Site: brandenburg
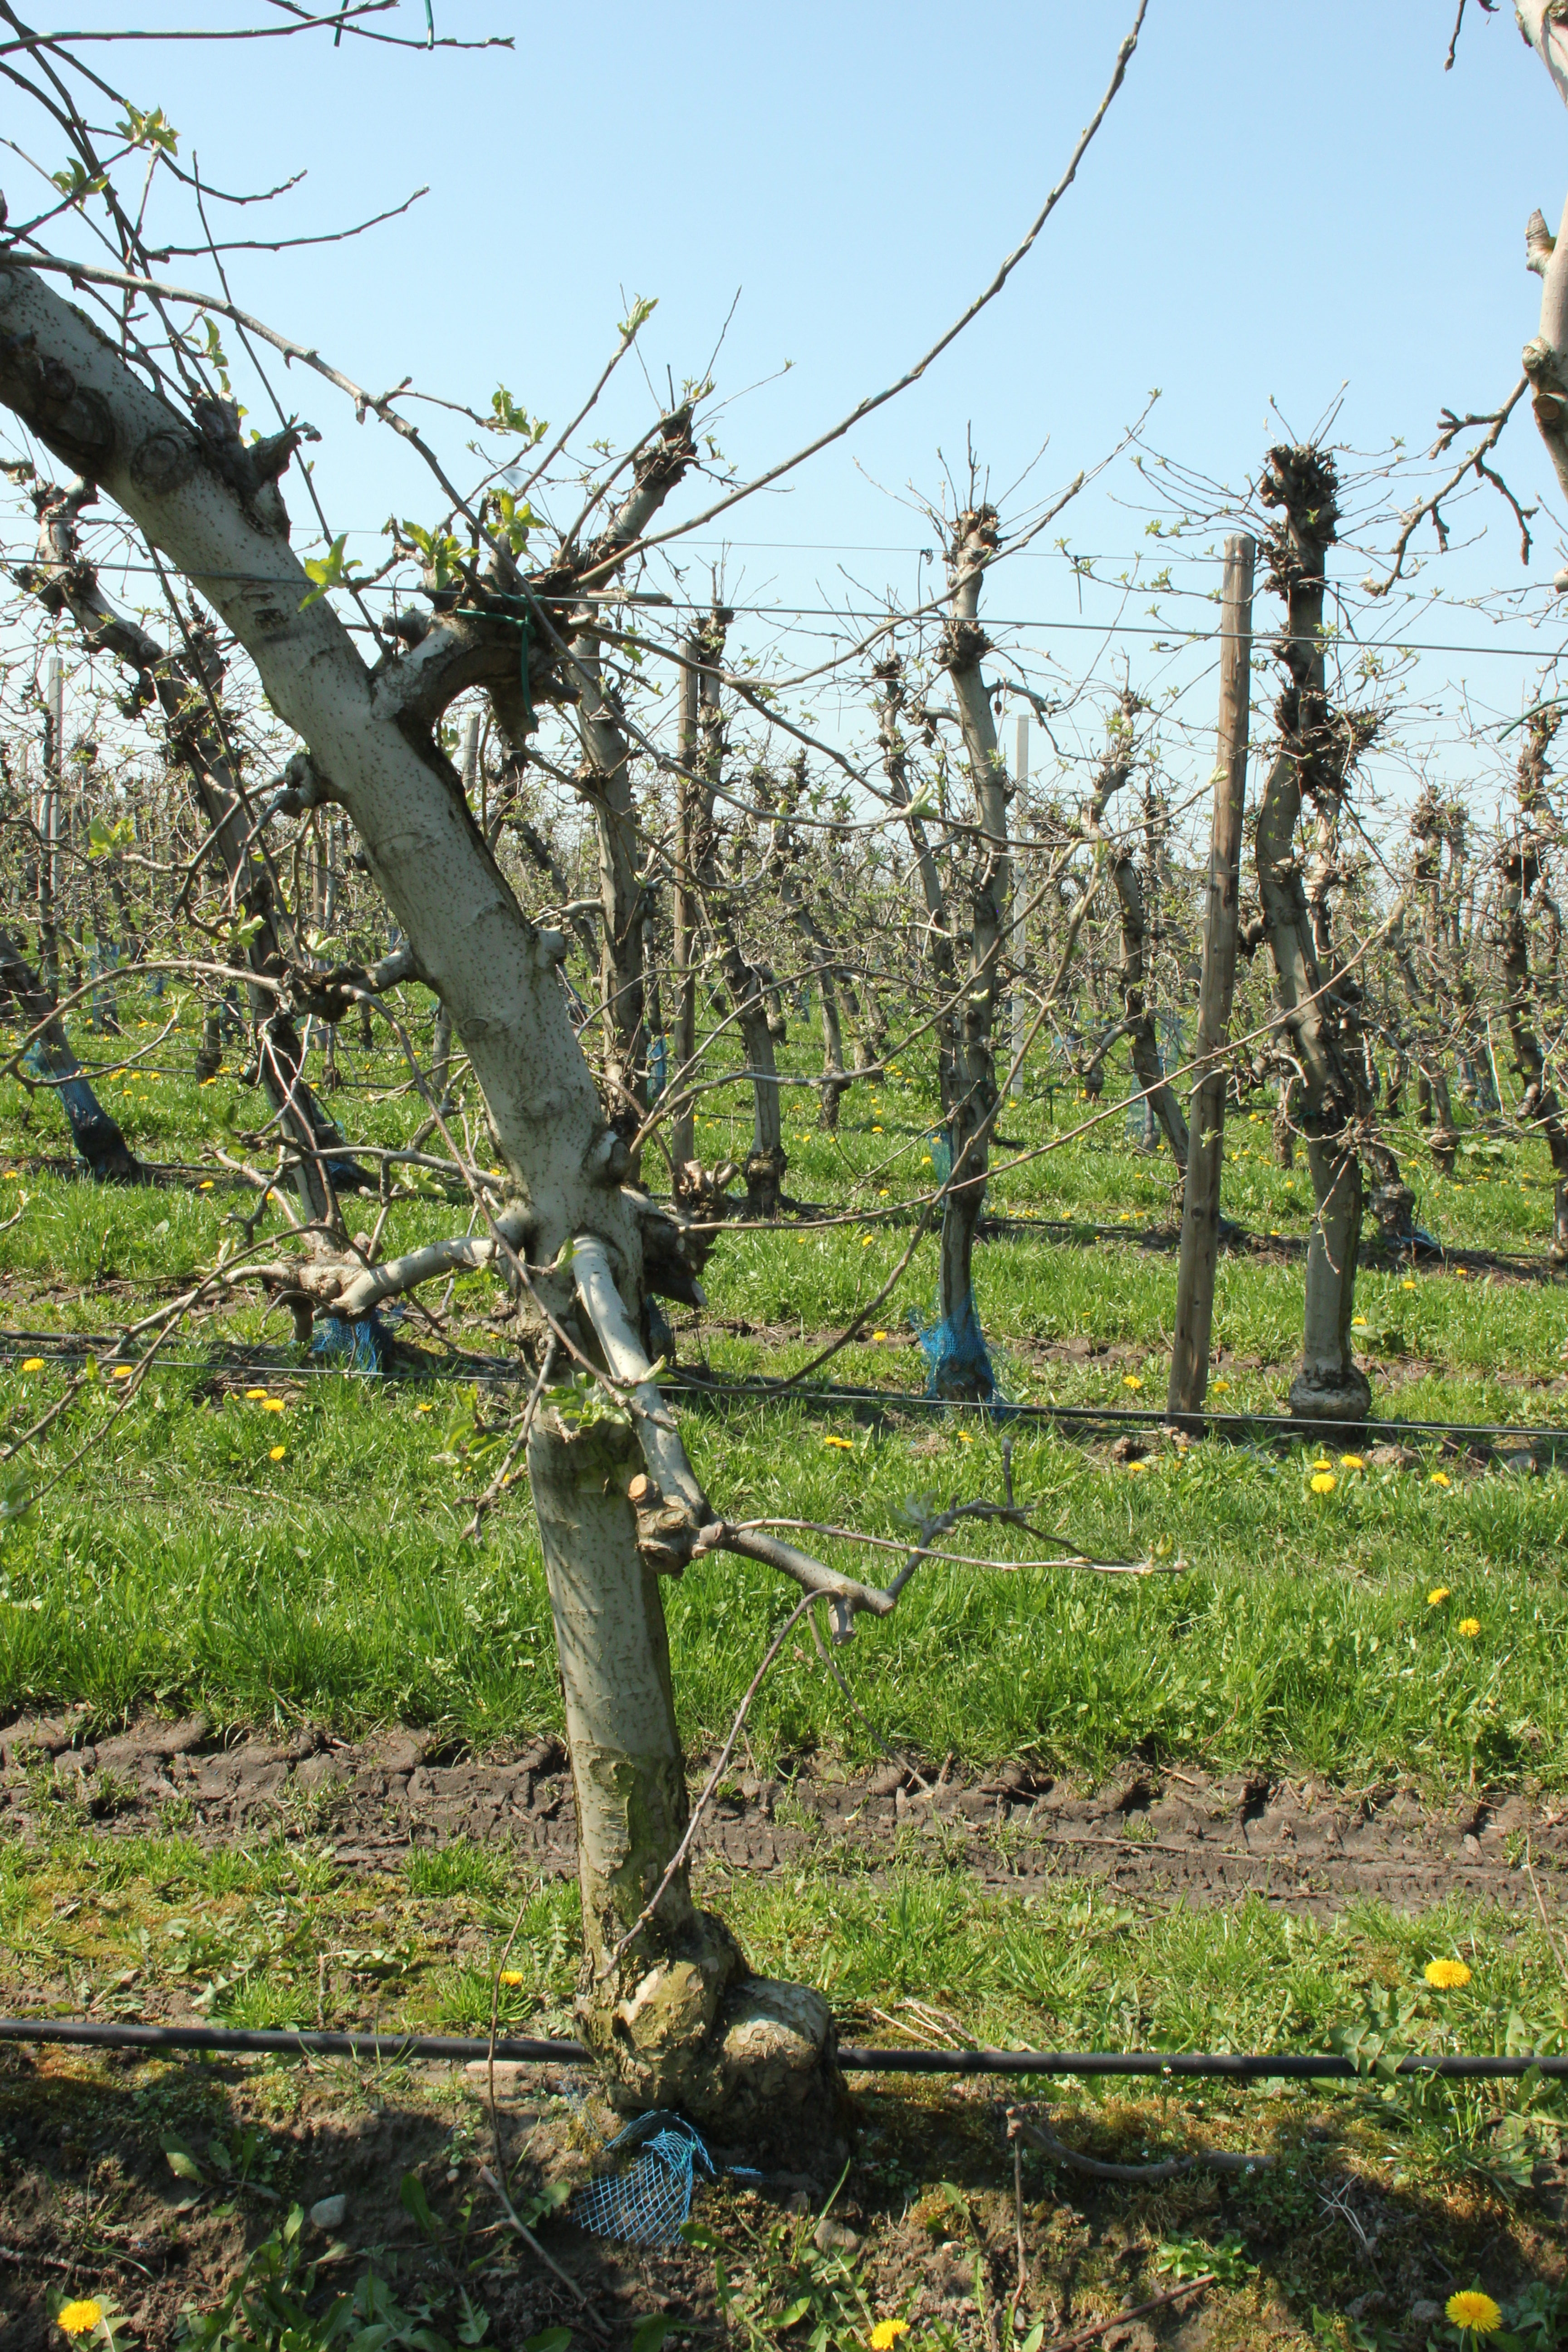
Growth stage (BBCH 56): Inflorescence emergence